National Museum of Contemporary Art of Chiado

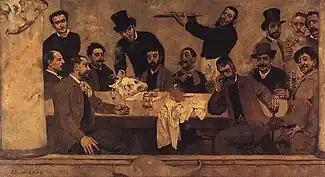
"Grupo do Leão" (Lion's Group, 1885), painting by Columbano in the Chiado Museum

The National Museum of Contemporary Art of Chiado (Chiado Museum, in Portuguese: "Museu Nacional de Arte Contemporânea do Chiado" – MNAC) is an art museum located in the Chiado neighbourhood of Lisbon, Portugal. It was created in 1911 and re-inaugurated, in new installations, in 1994.